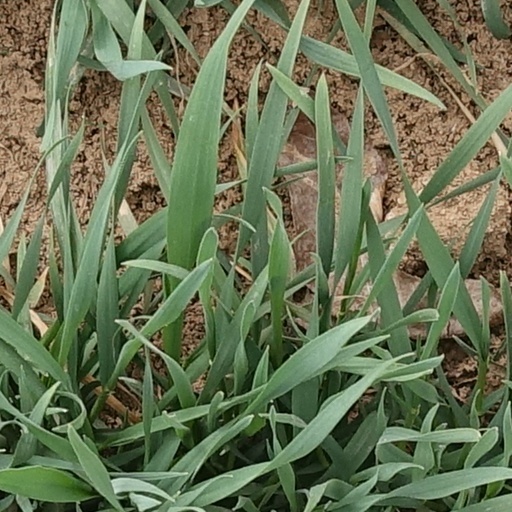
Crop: wheat